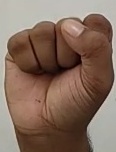
ASL sign: S